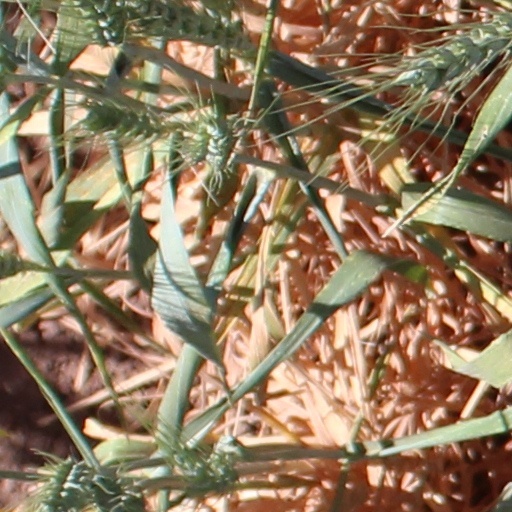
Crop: wheat